John M. Carmody

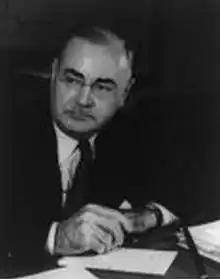

John Michael Carmody (November 1, 1881 – November 11, 1963) was an American administrator, noted as editor of "Factory and Industrial Management," and as administrator of the Rural Electrification Administration and the Federal Works Agency in the 1930s.